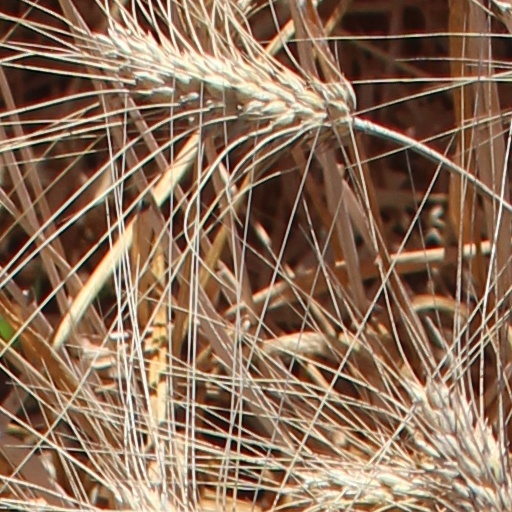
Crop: wheat